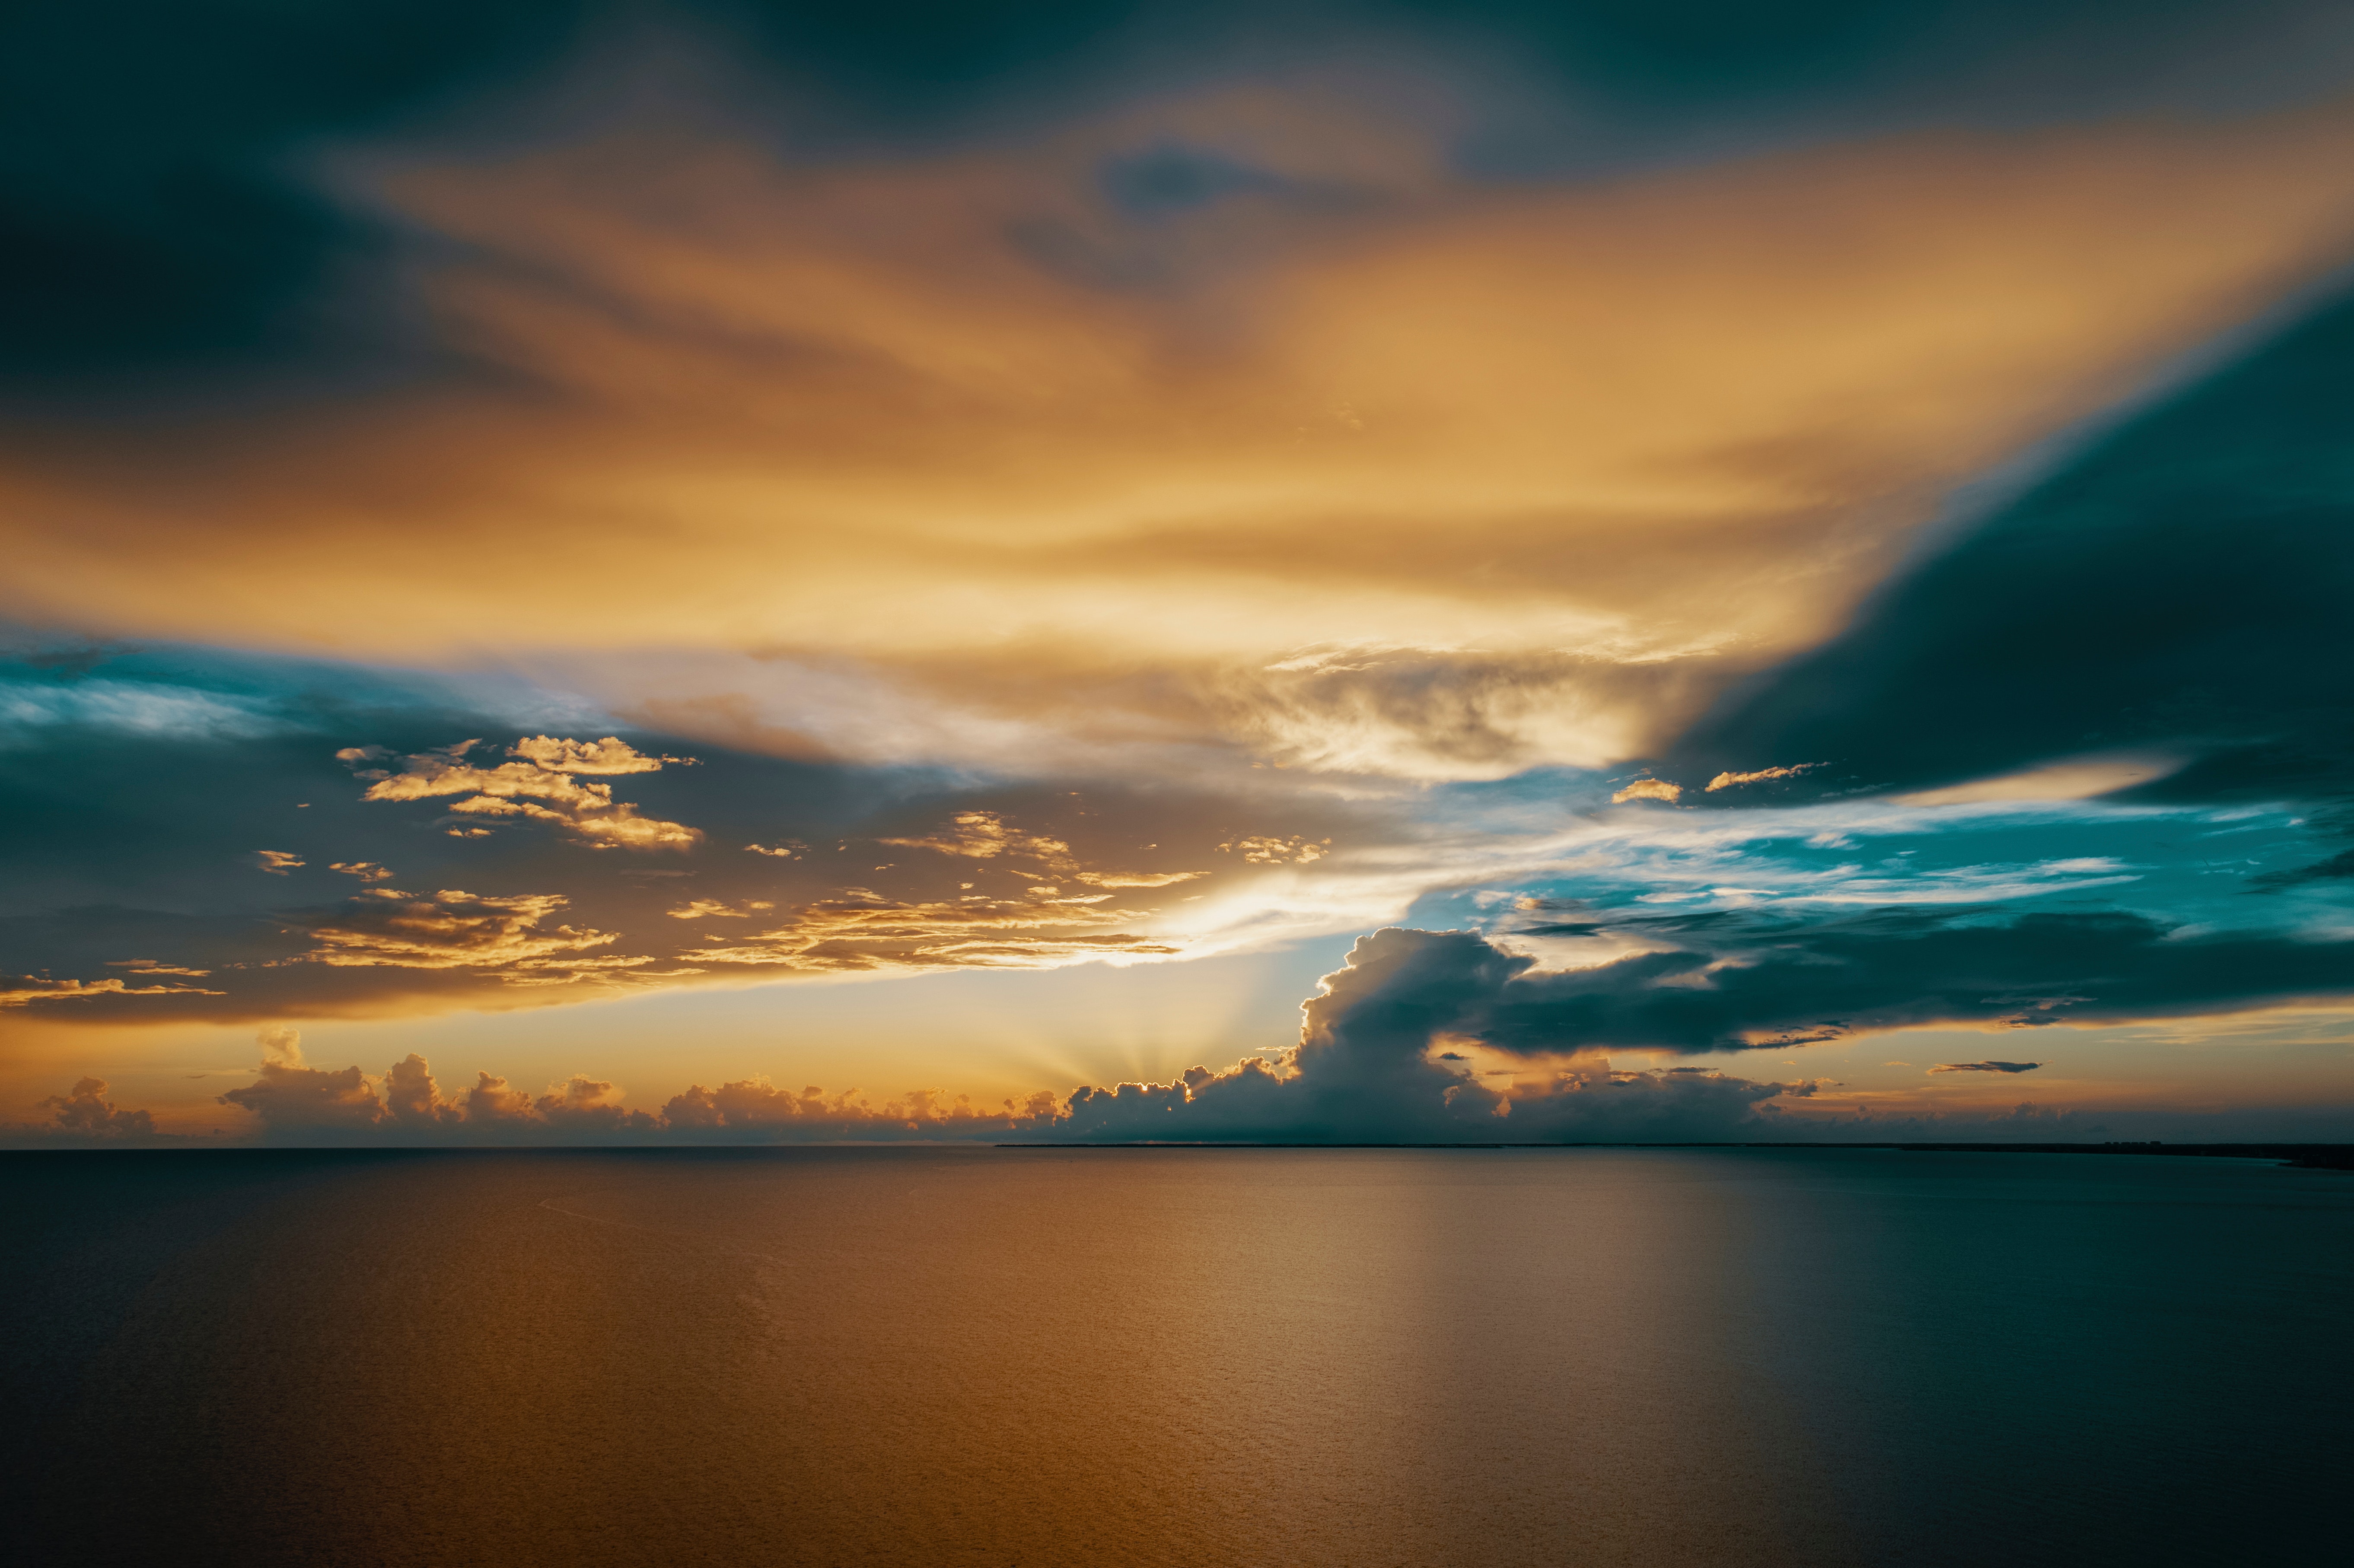
sky, nature, cloud, horizon, afterglow, water, sunset, dusk, sunrise, reflection, evening, atmosphere, daytime, natural landscape, morning, atmospheric phenomenon, sea, calm, dawn, sound, lake, sunlight, ocean, landscape, loch, cumulus, reservoir, coast, meteorological phenomenon, river, stock photography, red sky at morning, inlet, bay